Distelhäuser Brewery

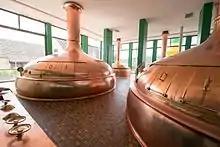
A look at the brewhouse of the Distelhäuser brewery (2016)

The Distelhäuser Brewery (German: "Distelhäuser Brauerei") is a medium-sized brewery in Distelhausen, a district of Tauberbischofsheim in the Tauber valley, in Tauber Franconia, Germany.